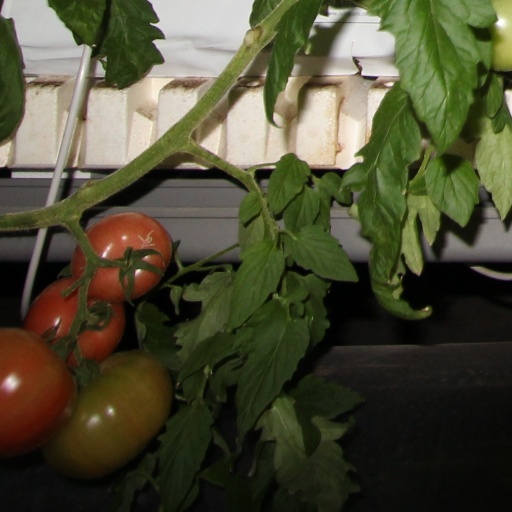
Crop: tomato